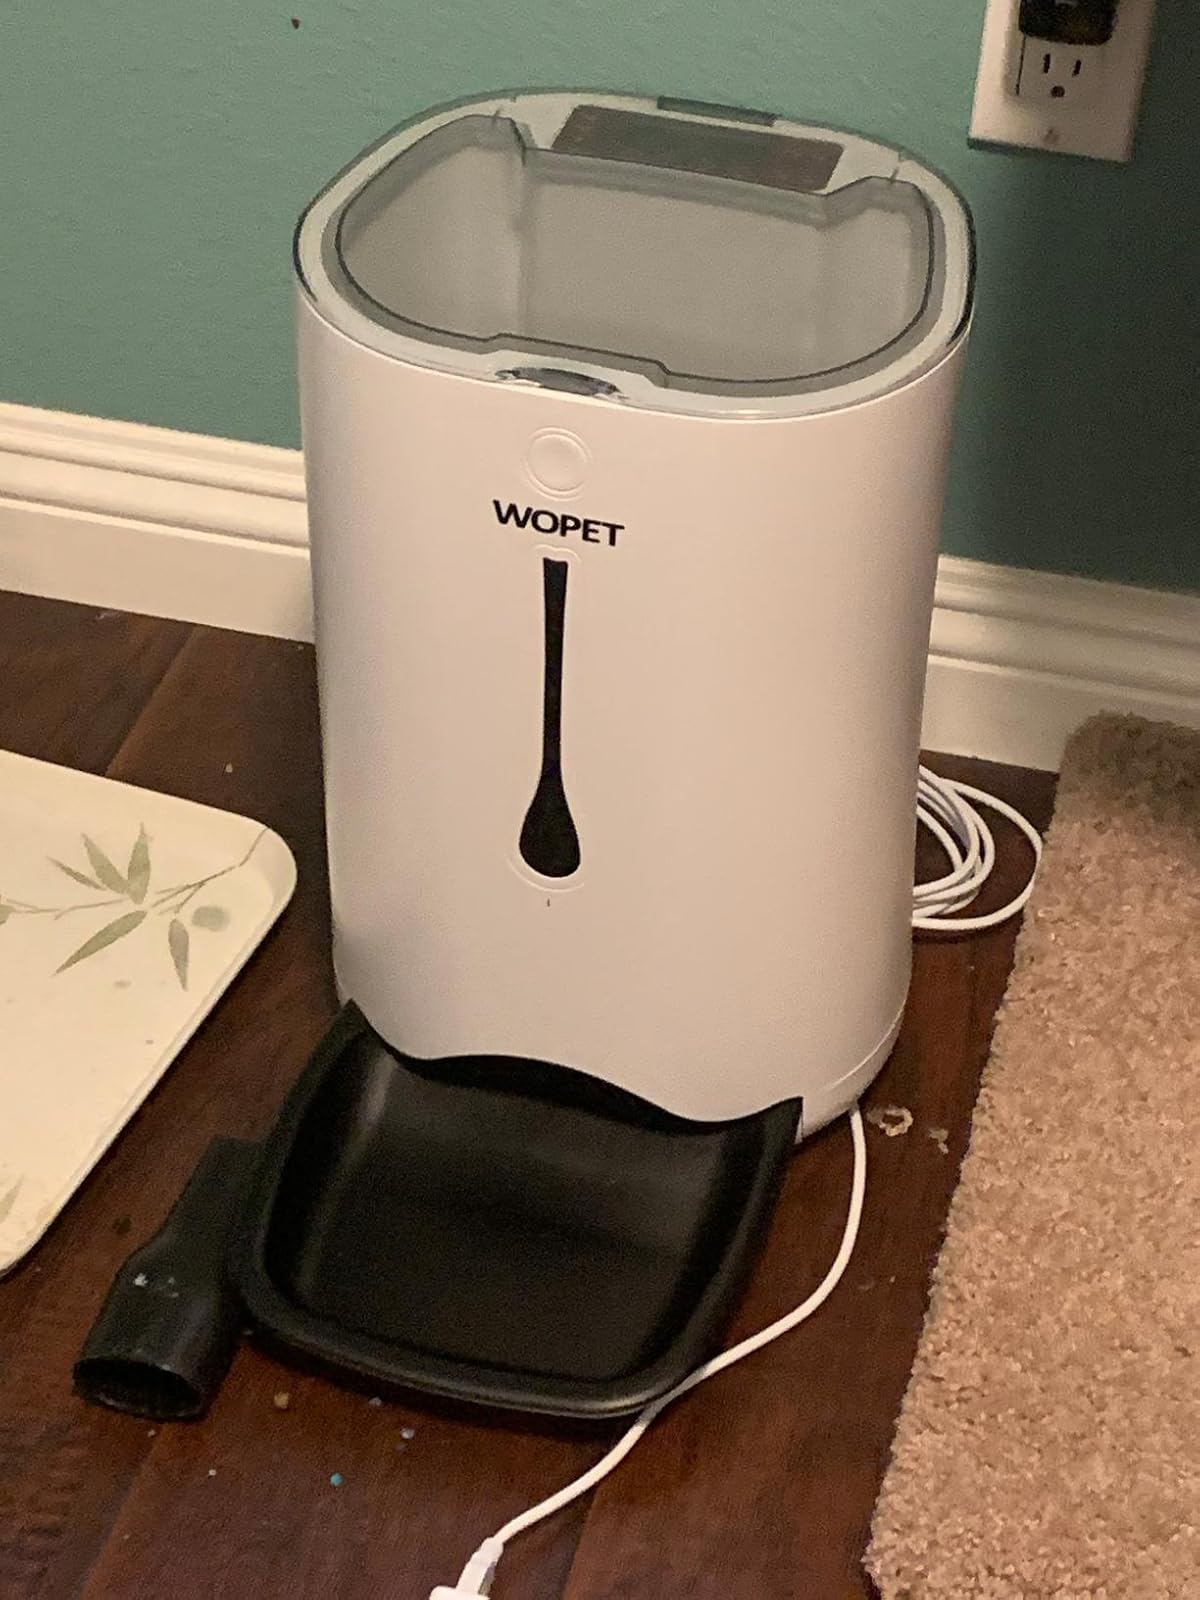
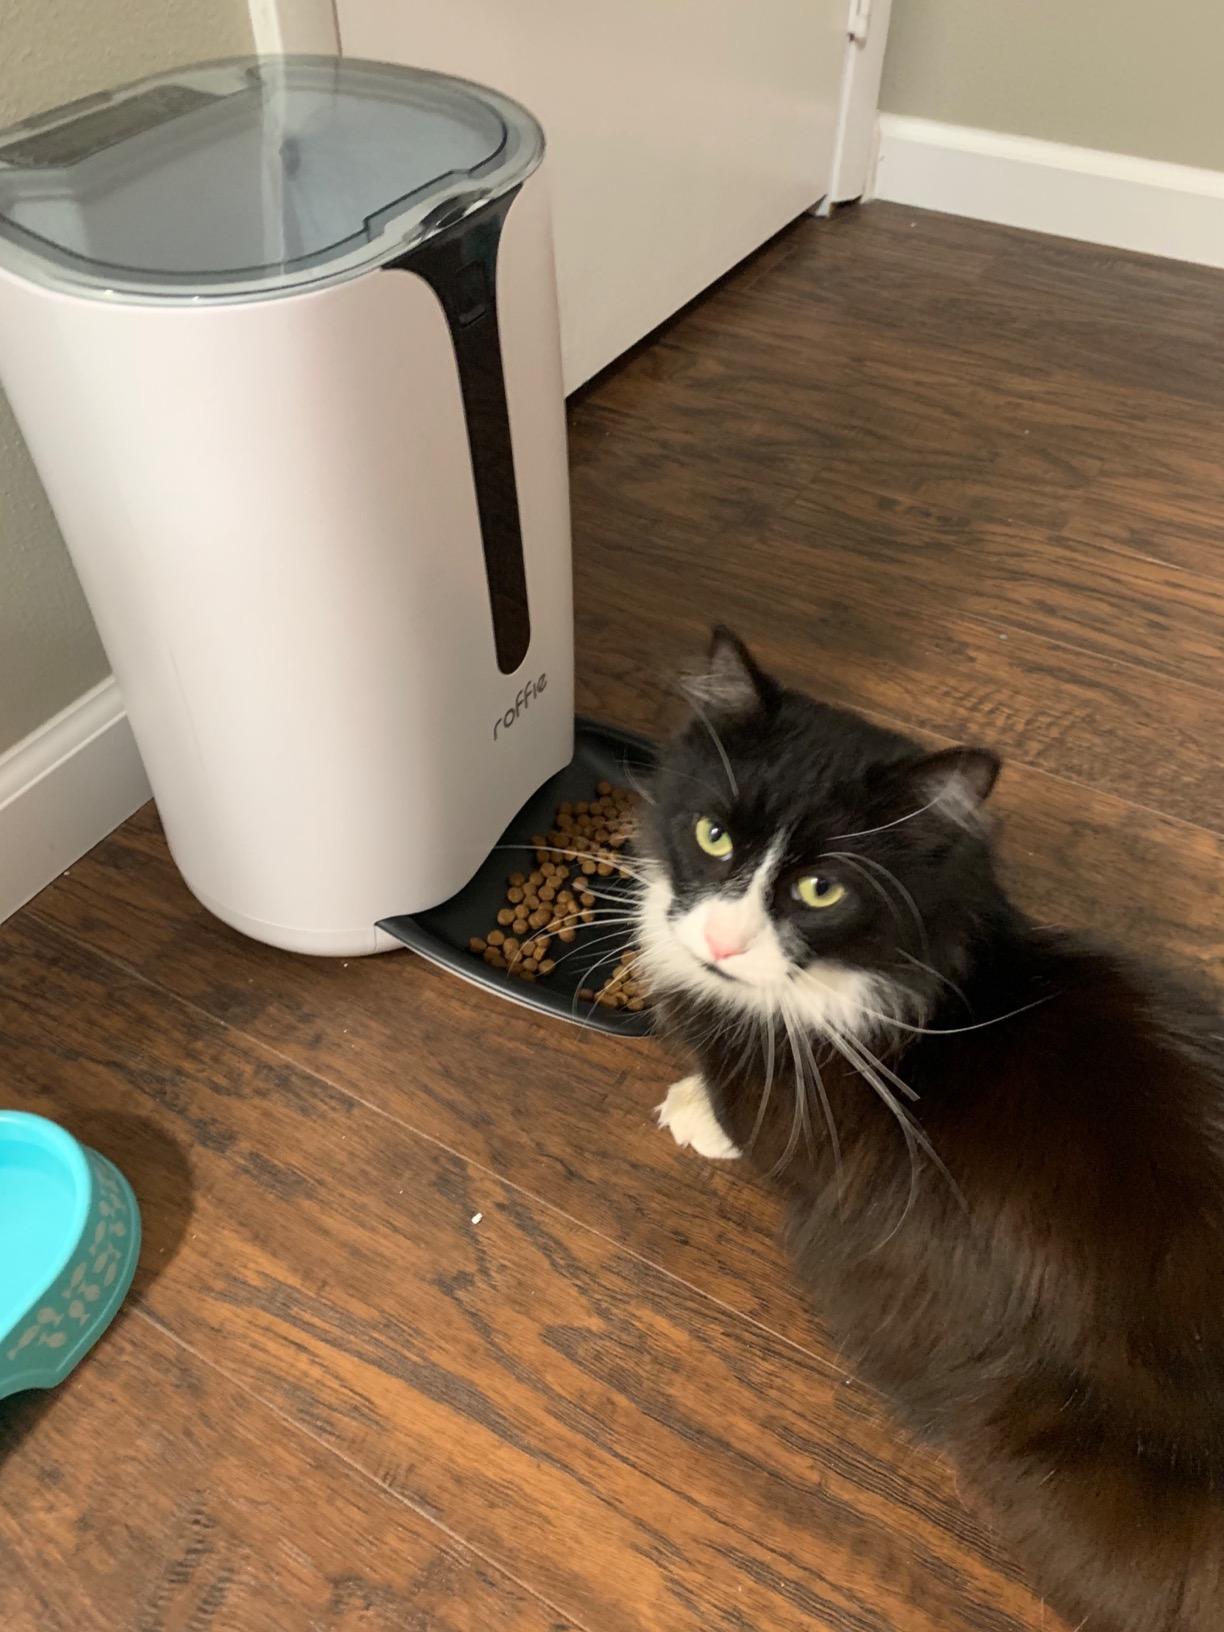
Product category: items_feeder
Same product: no